Dutch colonial empire

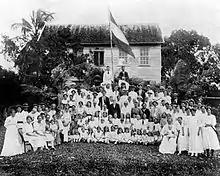
Dutch colonists in Suriname, 1920. Most Europeans left after independence in 1975.

In 1795, the French Revolutionary Army invaded the Dutch Republic and turned the nation into a satellite of France, named the Batavian Republic. Britain, which was at war with France, soon moved to occupy Dutch colonies in Asia, South Africa, and the Caribbean.